Carausius morosus

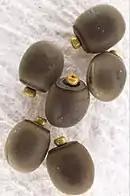
"C. morosus" eggs.

Females are elongated and about in length, ranging from a light green to a darkish brown in colour. The front legs have red patches at the base of the forelegs, and similar but yellow patches on the mid-legs. Eggs are in length, ovoid and brown, with a beige capitula at one end. When the eggs hatch, the plug opens and dark, tiny, string-like young crawl out of the opening. The eggs are haploid.